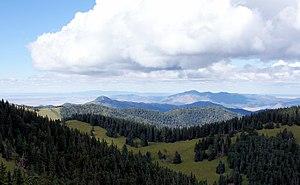
Les monts Capitan sont une chaîne de montagnes du Nouveau-Mexique, aux États-Unis. Ils culminent à 3 109 mètres d'altitude. L'entièreté de la chaîne relève du comté de Lincoln et de la forêt nationale de Lincoln.